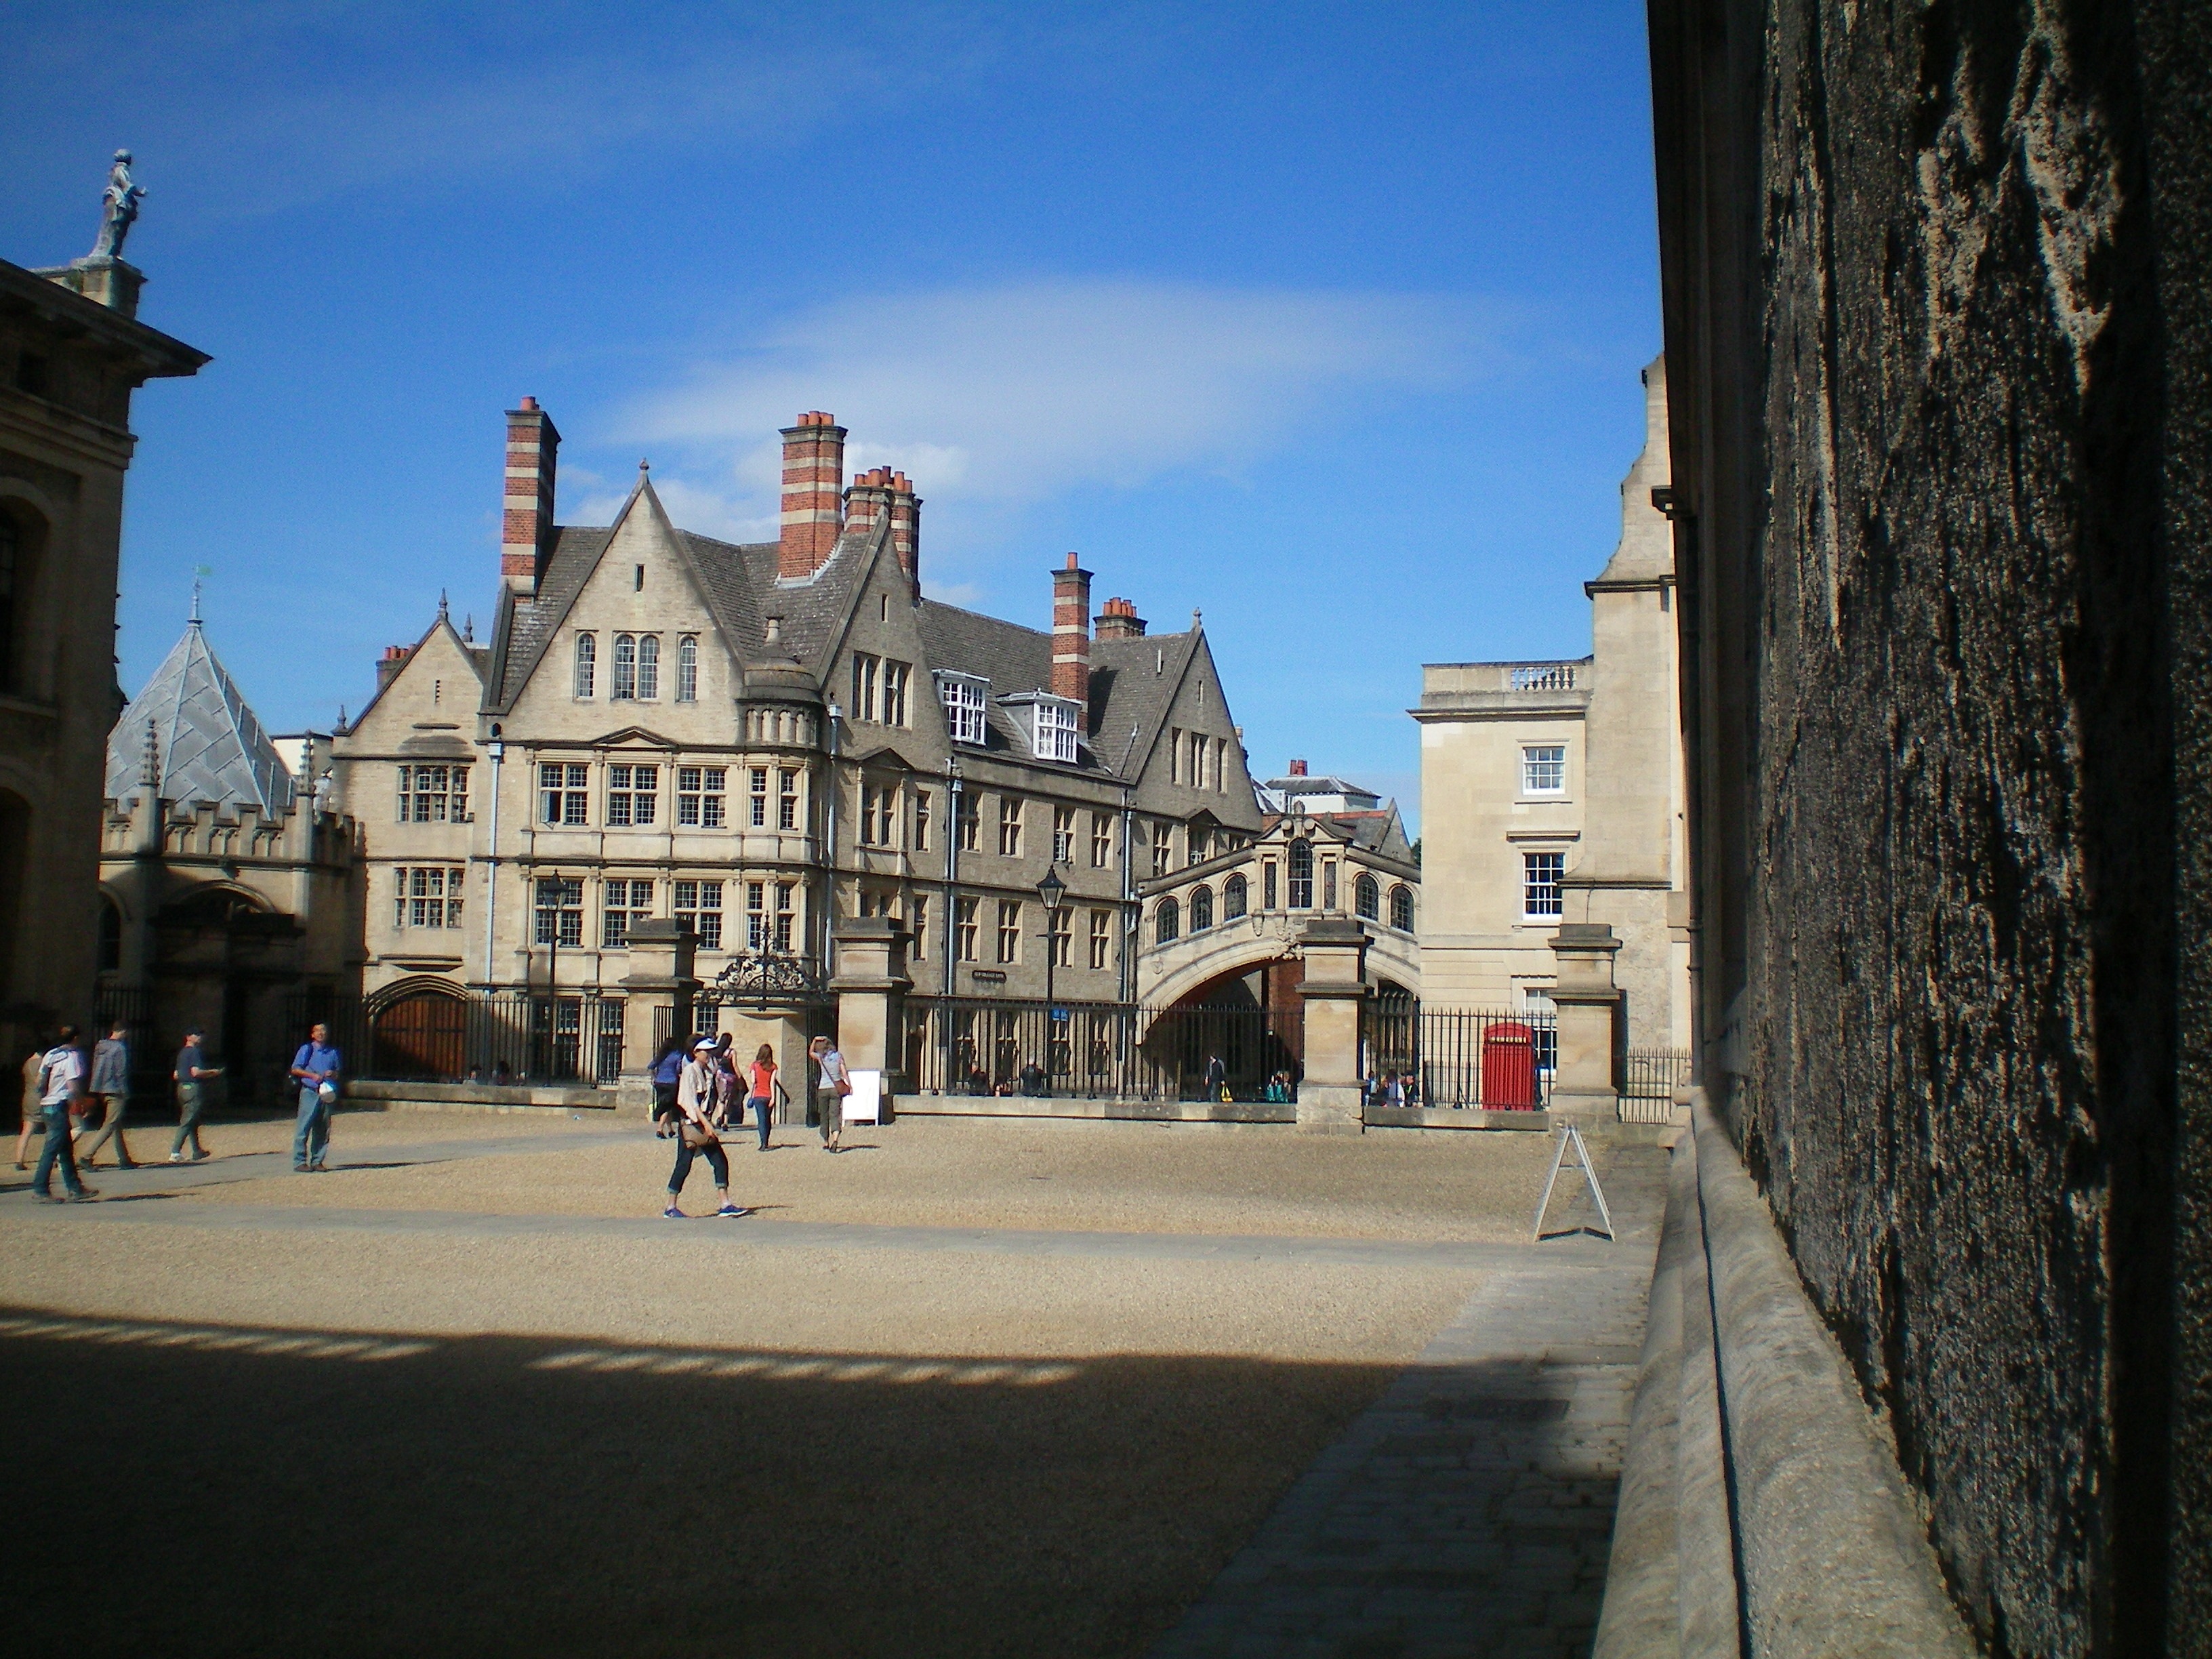
architecture, road, street, town, chateau, city, cityscape, travel, castle, landmark, tourism, england, buildings, infrastructure, town square, oxford, old buildings, ter, urban area, human settlement, regi, move mouse